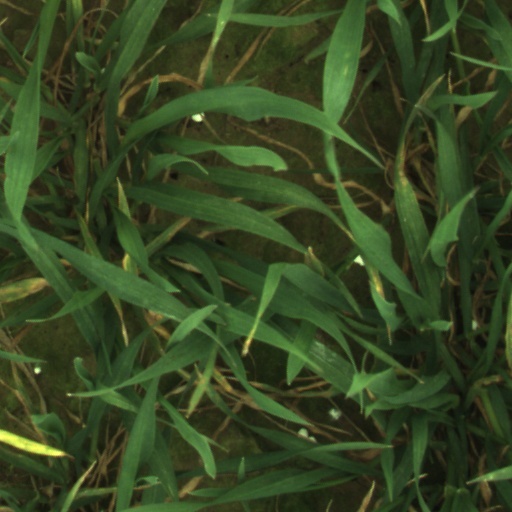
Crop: wheat